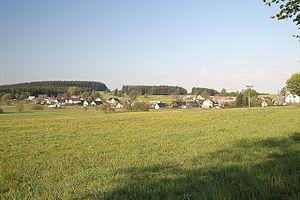
Jeníkov est une commune du district de Chrudim, dans la région de Pardubice, en République tchèque. Sa population s'élevait à 465 habitants en 2017.